David Conde

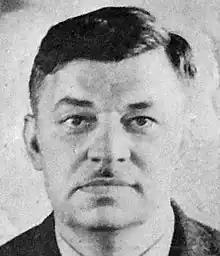
Photo of David W. Conde

David W. Conde, or William David Wellwood Conde, (1906-1981) was an American author, journalist, and film censor who worked in occupied Japan.